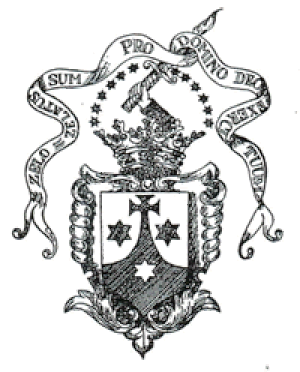
Fondé en Palestine, sur les pentes du mont Carmel, l'Ordre du Carmel est issue d'une spiritualité inspirée par les prophètes de l'Ancien Testament, en particulier Élie et Élisée. Constituée au départ d'ermites anonymes, la communauté s'oriente ensuite, après quelques décennies vers un ordre monachique classique, sans pour autant renier ses racines contemplatives, ni la paternité spirituelle de ces prophètes juifs, toujours considérés comme les pères fondateurs de l'ordre, malgré l'anachronisme.